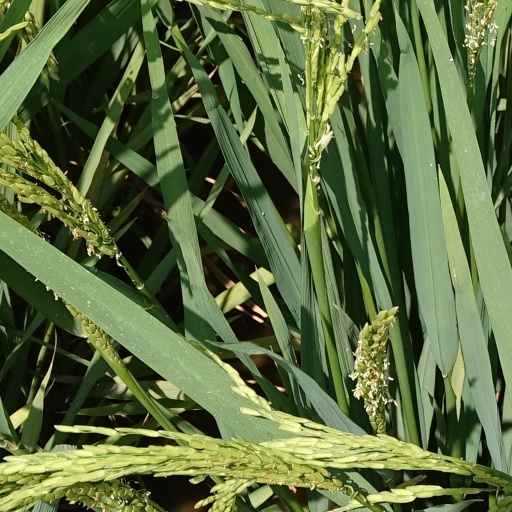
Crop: rice